Otter Highlands

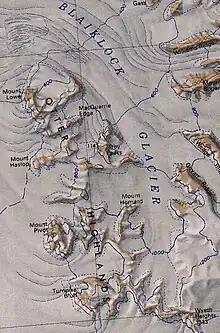
Otter Highlands to the southwest of Blaiklock Glacier

Mountain having two peaks, the highest , on the south side of the mouth of Blaiklock Glacier in the west part of the Shackleton Range.